Hurricane Rosa (2018)

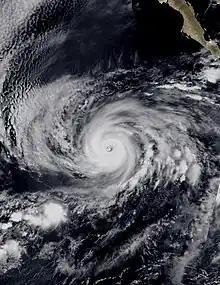
Hurricane Rosa at peak intensity southwest of Baja California Sur on September 28

Hurricane Rosa was a tropical cyclone that brought widespread flooding to northwestern Mexico and the Southwestern United States in late September 2018, and was the first tropical cyclone to make landfall in Baja California since Nora in 1997. The seventeenth named storm, tenth hurricane, and seventh major hurricane of the 2018 Pacific hurricane season; Rosa originated from an Atlantic tropical wave that crossed the West African coast on September6. The wave proceeded westward across the Atlantic, traversing Central America before entering the Gulf of Tehuantepec on September 22. There, the weather system acquired cyclonic features and became a tropical storm on September 25. Within a favorable atmosphere, Rosa entered a period of rapid intensification on September 27, peaking as a Category4 hurricane with maximum sustained winds of a day later. Over the next few days, Rosa turned north and then northeast while steadily weakening, making landfall in Baja California as a tropical depression on October 2. After crossing over into the Gulf of California, the remnant system split apart and merged with an upper-level low off the coast of California by October 3.